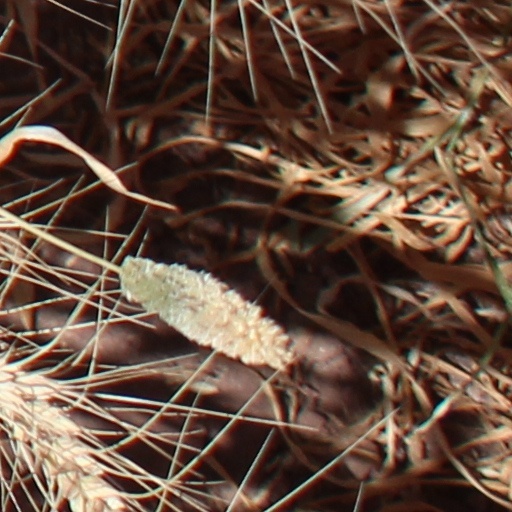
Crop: wheat